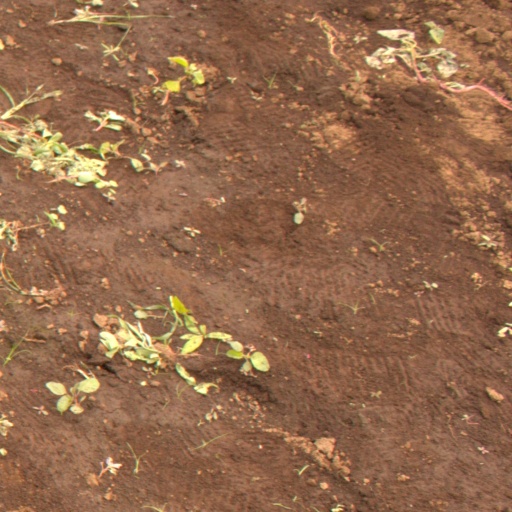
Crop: soybean